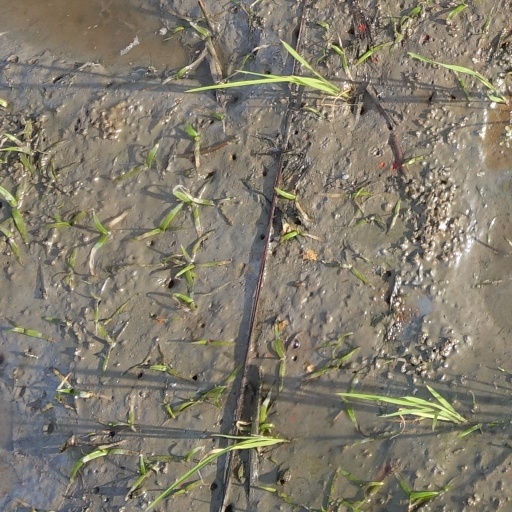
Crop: rice